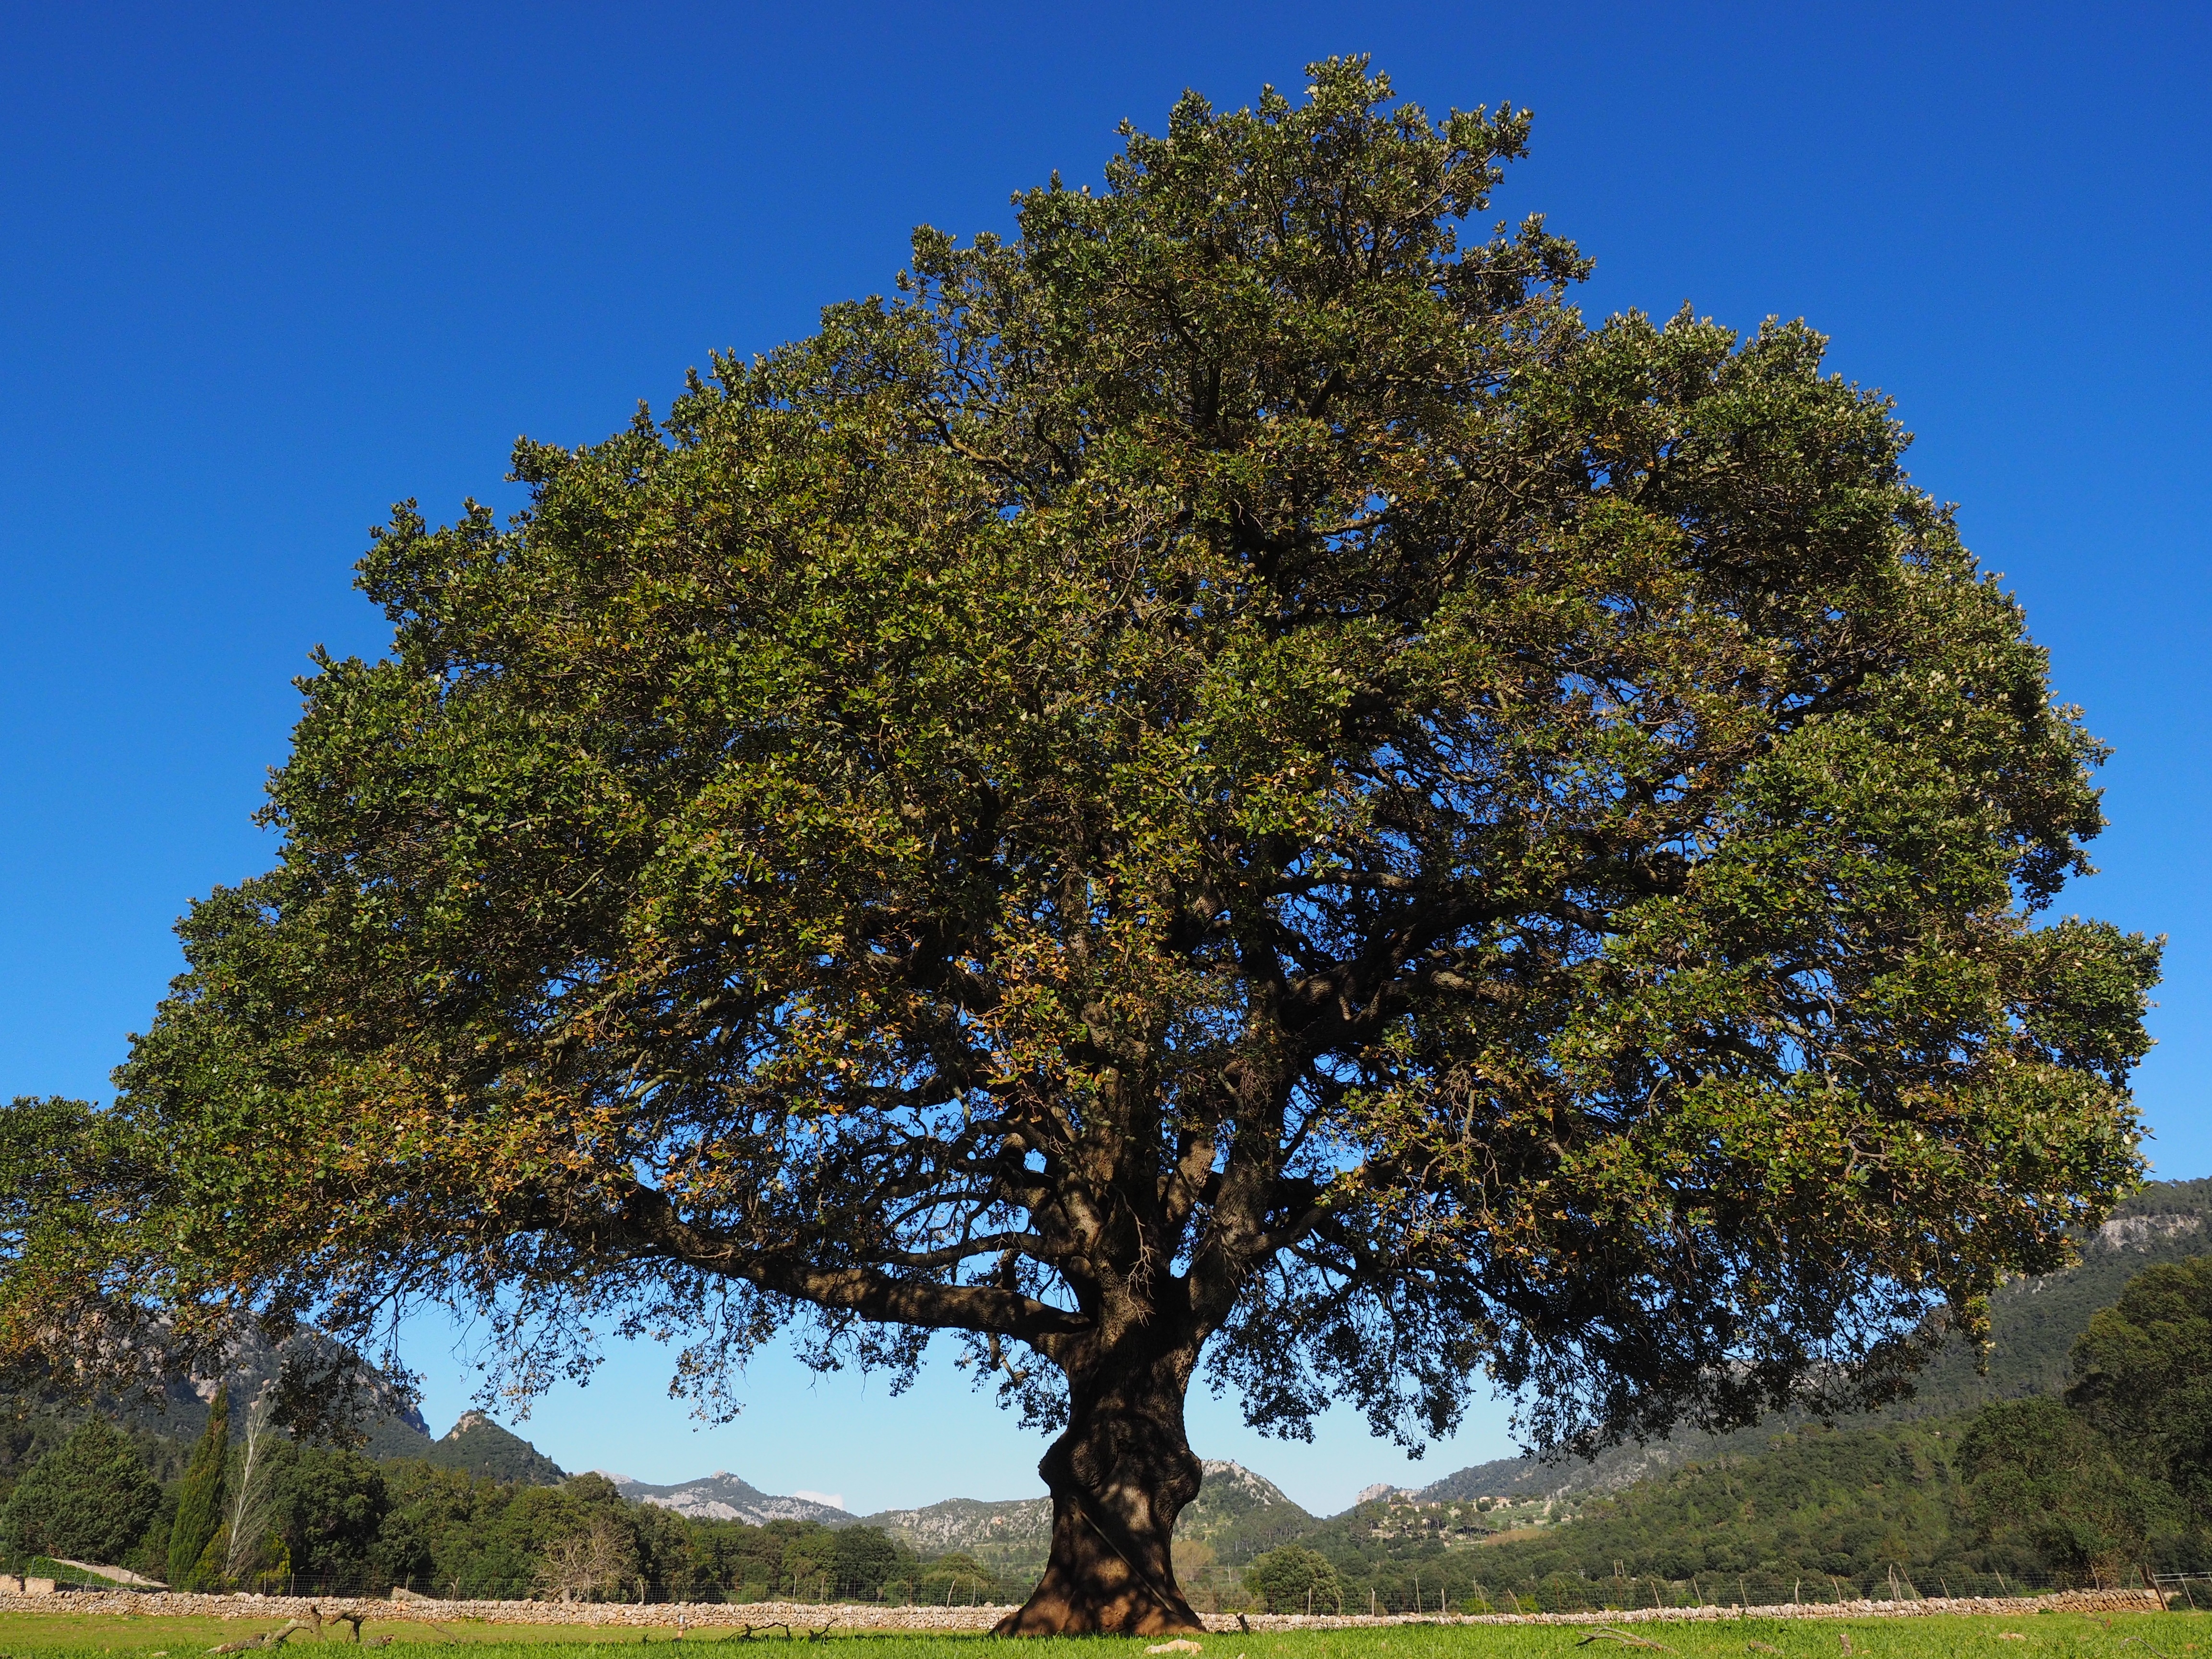
tree, plant, meadow, leaf, autumn, shrub, deciduous, oak, mallorca, grove, laurel, large, ecosystem, powerful, camphor, flowering plant, lauraceae, camphor tree, cinnamomum camphora, laurel greenhouse, laurel tree, valley of orient, woody plant, land plant, plane tree family